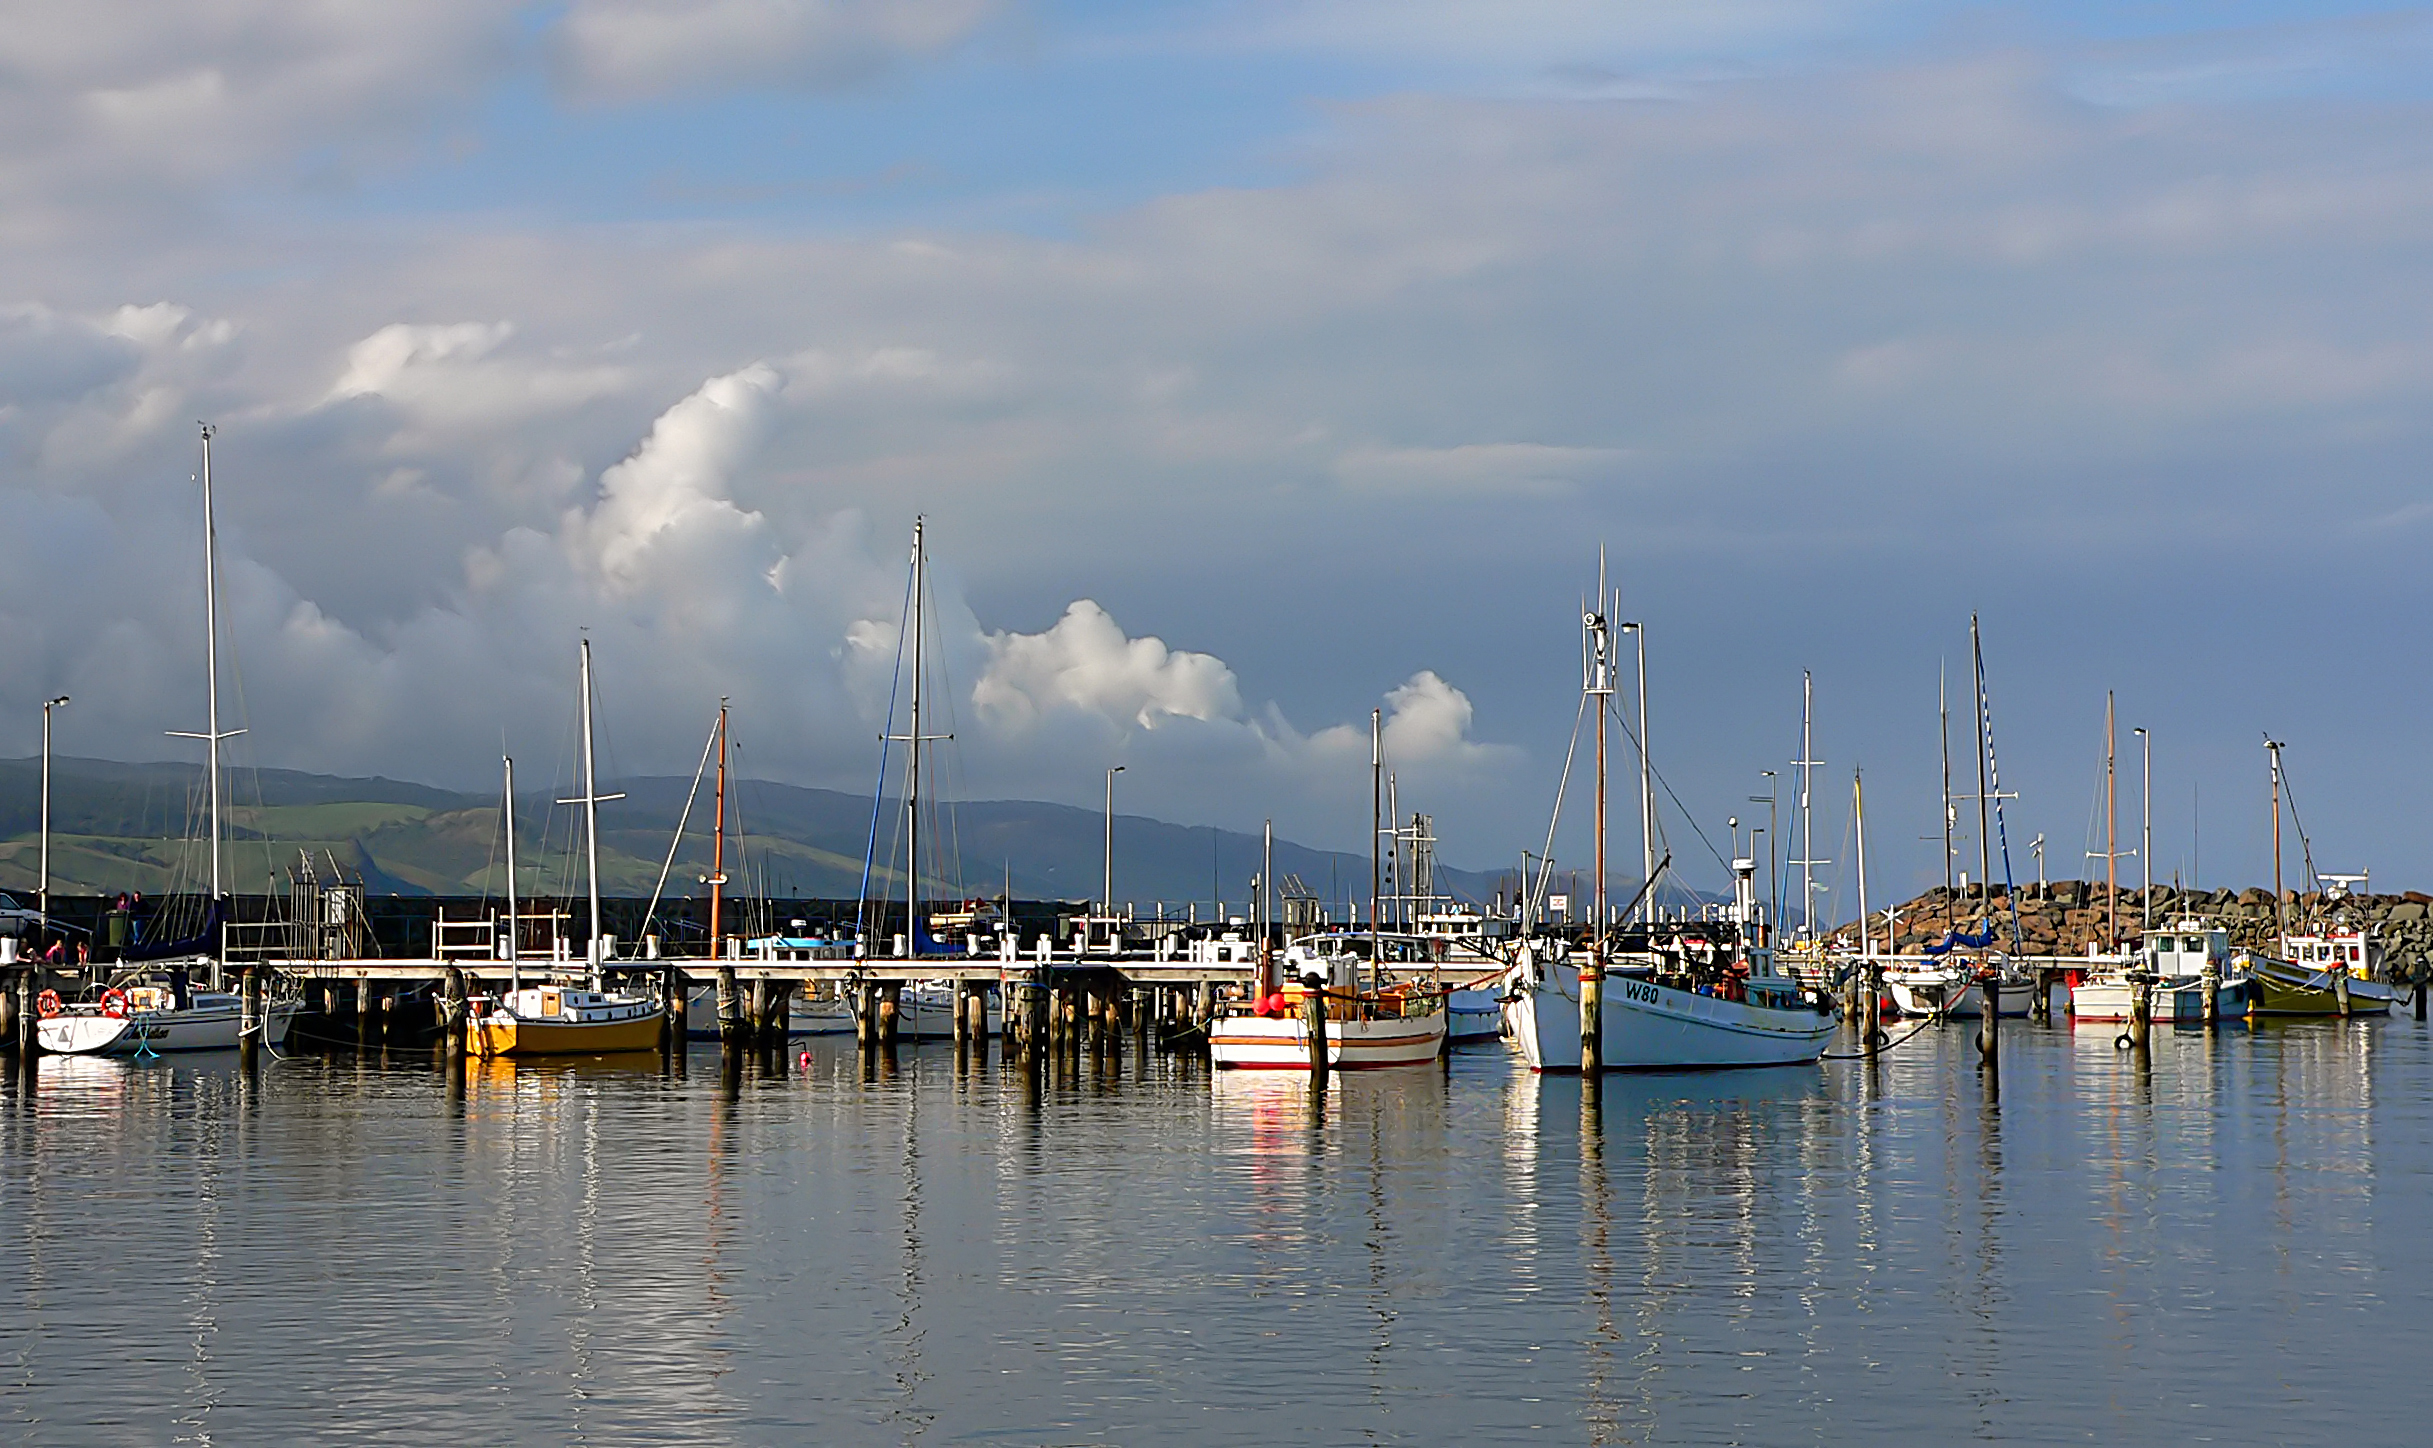
sea, water, ocean, dock, boat, cityscape, dusk, surf, reflection, vehicle, mast, bay, harbor, harbour, marina, port, australia, great, boating, boats, beaches, bridgecamera, watercraft, seacliffs